75th Fighter Squadron

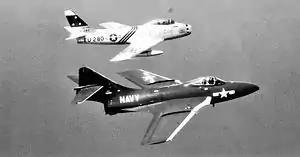
75th Fighter-Interceptor Squadron North American F-86A Sabre 49-1280 with a Navy Grumman F9F-6 Cougar over Long Island, 1952

The 75th Fighter Squadron's first assignment as an active unit was in the China-Burma-India theatre. Some members of the famous American Volunteer Group known as the "Flying Tigers" joined the 75th Fighter Squadron after the AVG was disbanded. This group of men, under the leadership of General Claire Lee Chennault, engaged in aerial combat against the Japanese very soon after 7 December 1941.